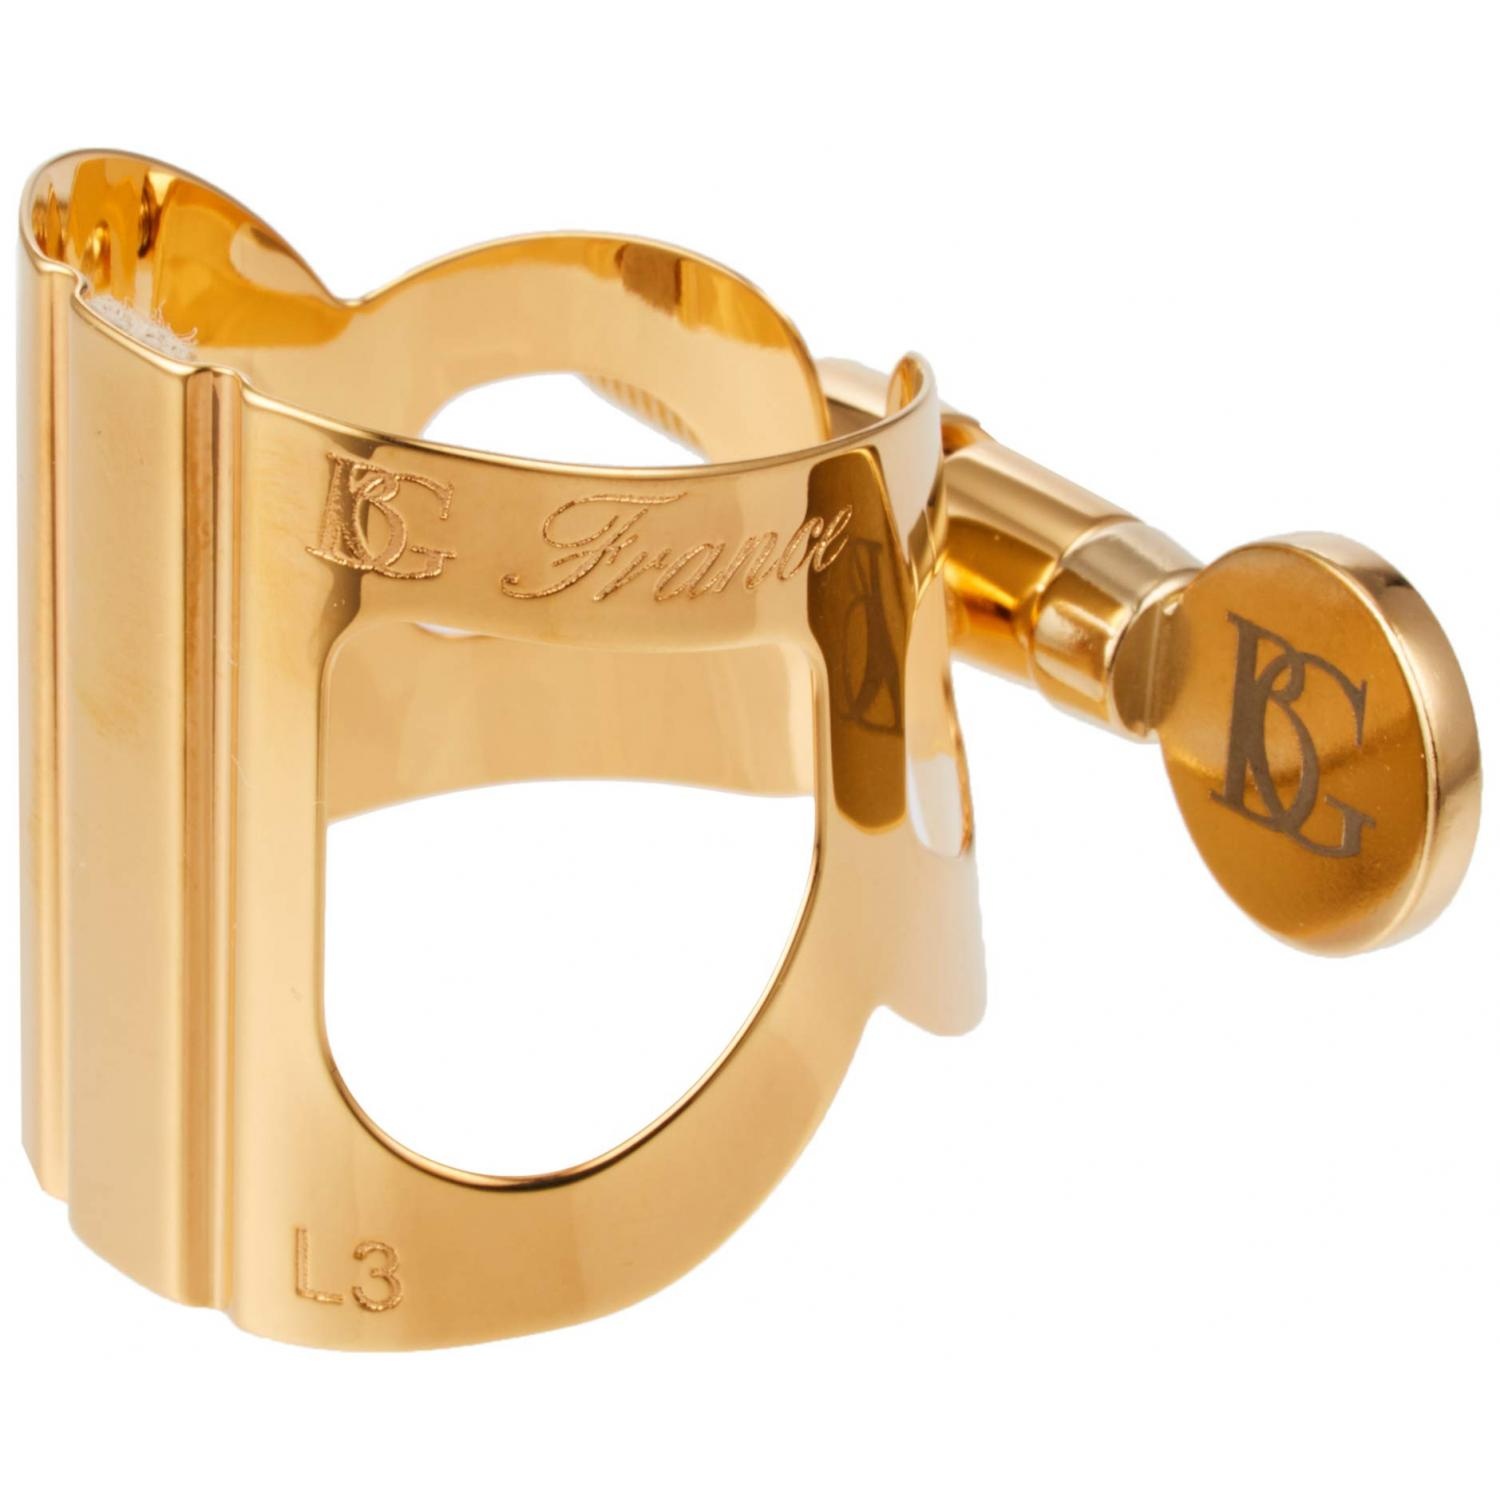
Abrazadera Bg L3 Tradition P/clarinete Sib 24k Chapado Oro
Toda abrazadera BG facilita un sonido distinto para cada situación y para cada estilo de música. ¿Puede una abrazadera influir realmente en el sonido de mi instrumento? Si, el sonido está generado a través de las vibraciones de la boquilla y de la caña, la abrazadera es la pieza clave que une estos dos elementos. . La abrazadera ayuda al músico en la articulación de las notas. El material (metálico o sintético), su densidad, el chapado, el punto de presión en la caña y muchos otros factores son todos ellos determinantes cuando hablamos del color del sonido y de su proyección.
Brand: BG
Category: Arts & Entertainment > Hobbies & Creative Arts > Musical Instrument & Orchestra Accessories > Woodwind Instrument Accessories > Clarinet Accessories > Clarinet Ligatures & Caps